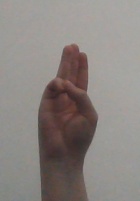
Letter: thaa